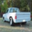
Label: pickup_truck